Jan Veselý

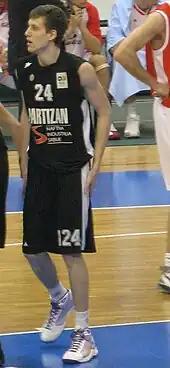
Veselý with Partizan in the Adriatic League in February 2009.

Veselý was born on 24 April 1990 in Ostrava (Czechoslovakia then, Czech Republic now). His father, Jan, is a former basketball player, and his mother a former volleyball player. Veselý's younger sister is a basketball player. Reportedly, he is fluent in Czech, Slovenian, Serbian and English.